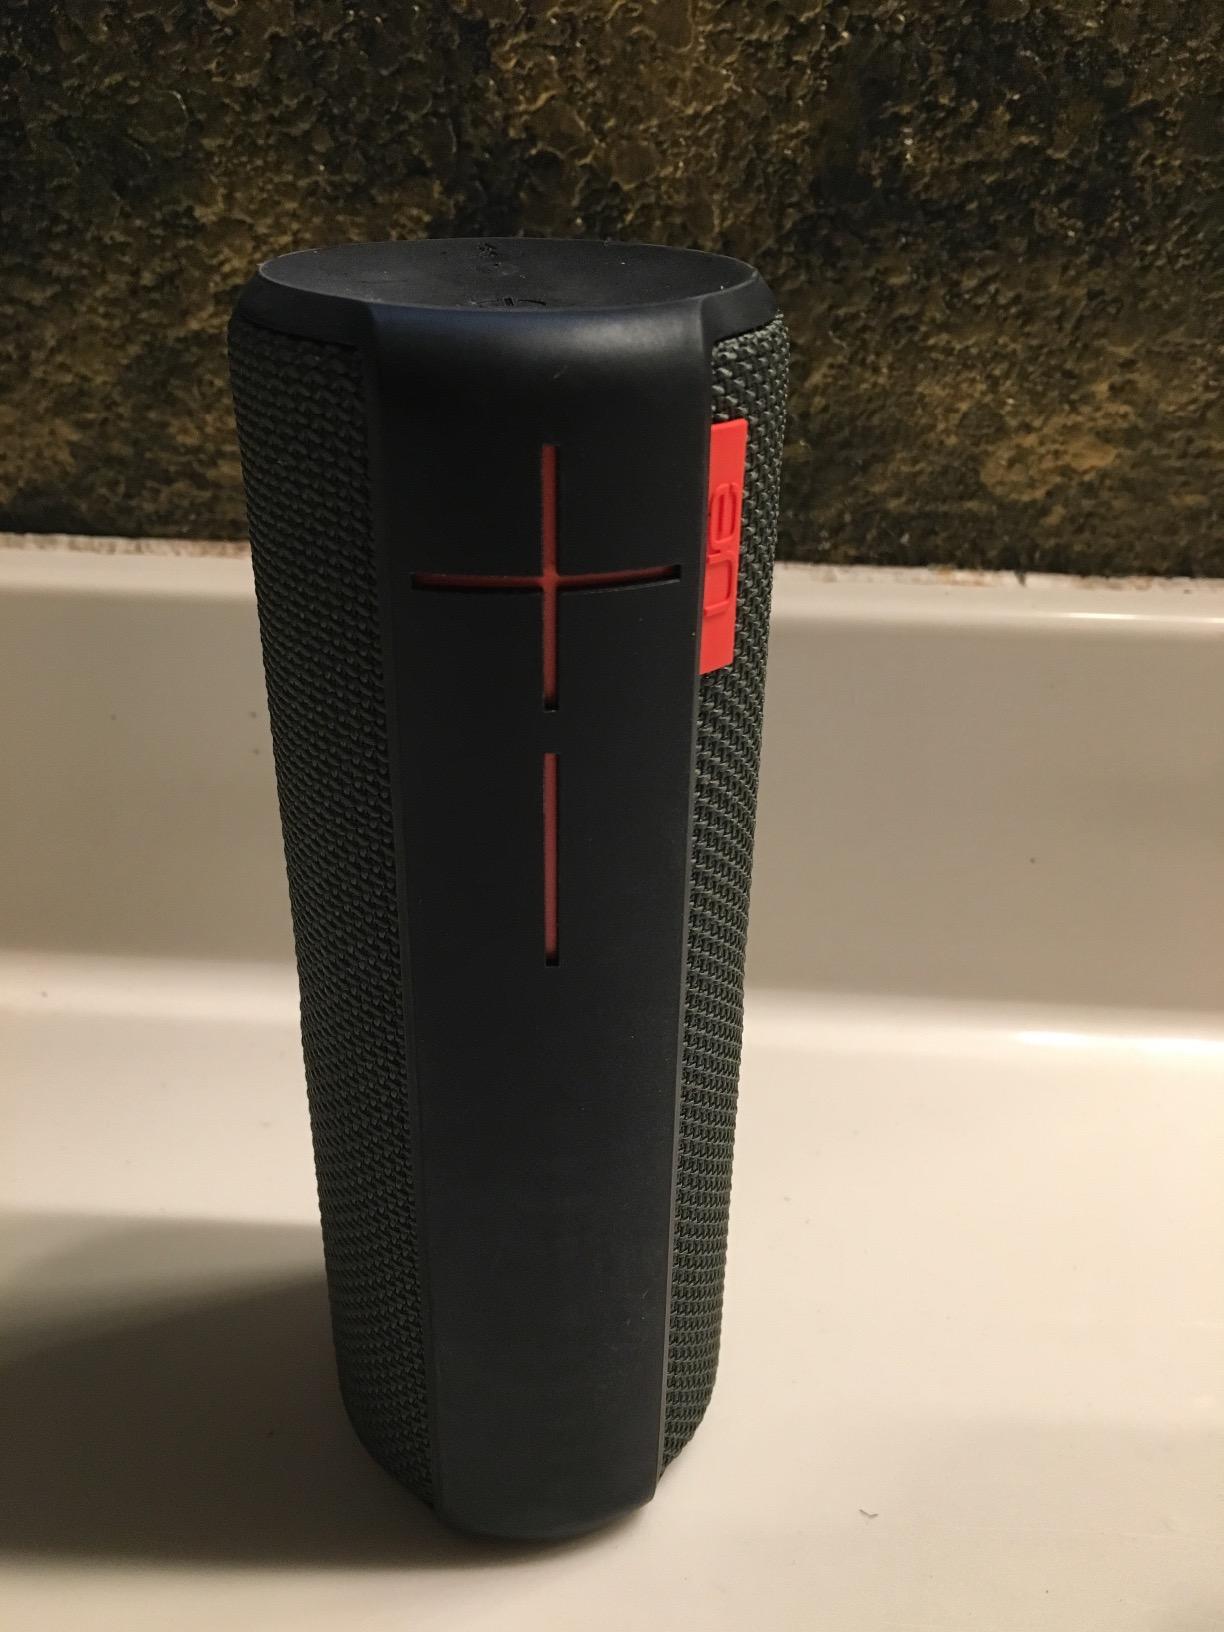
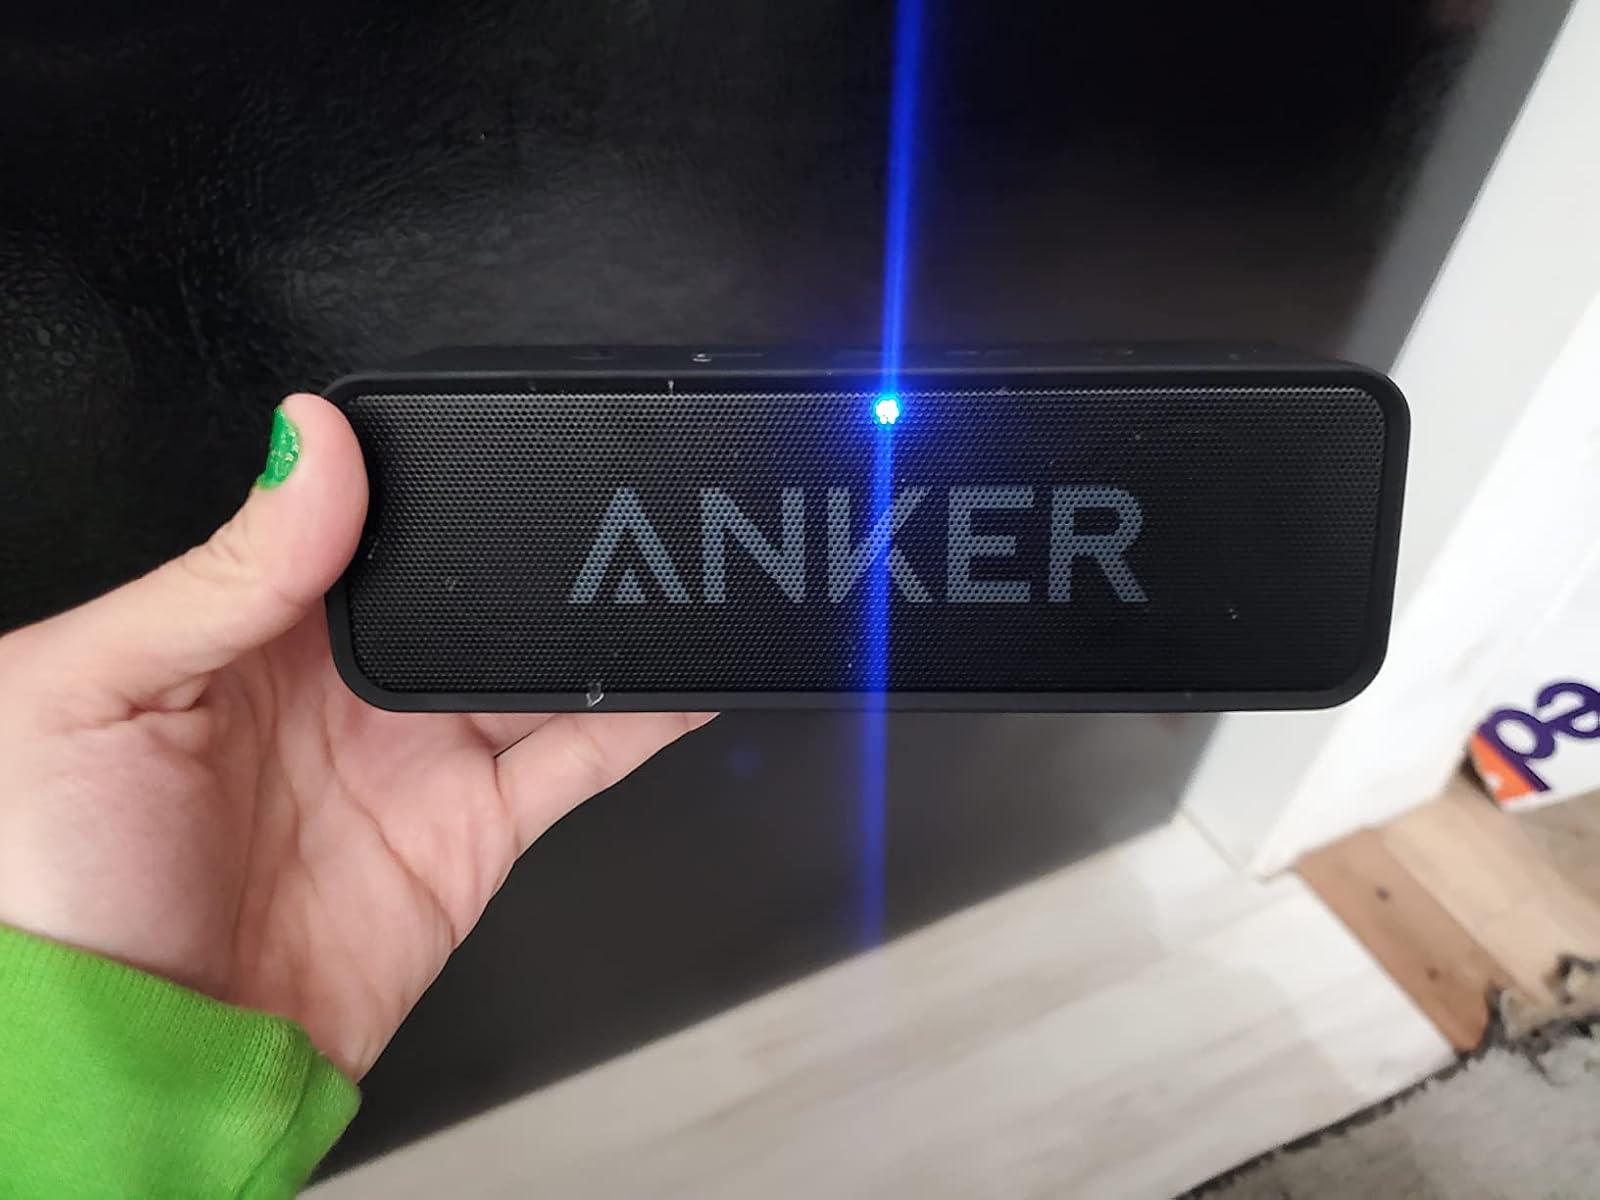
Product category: speaker
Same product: no